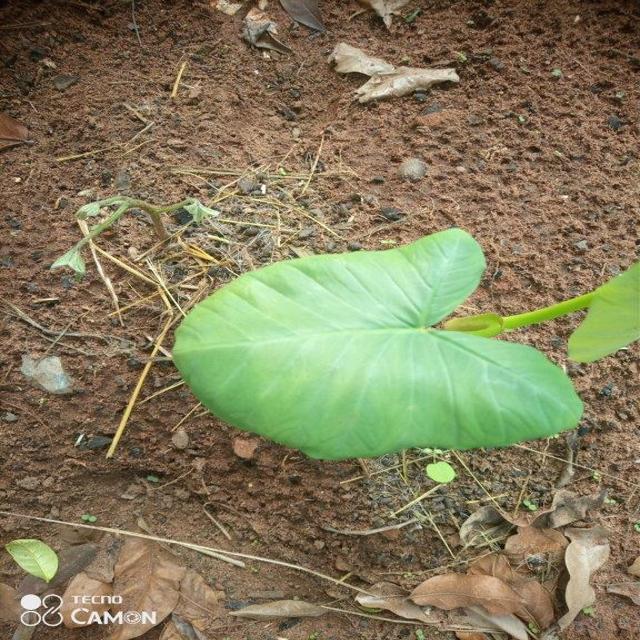
Label: Healthy